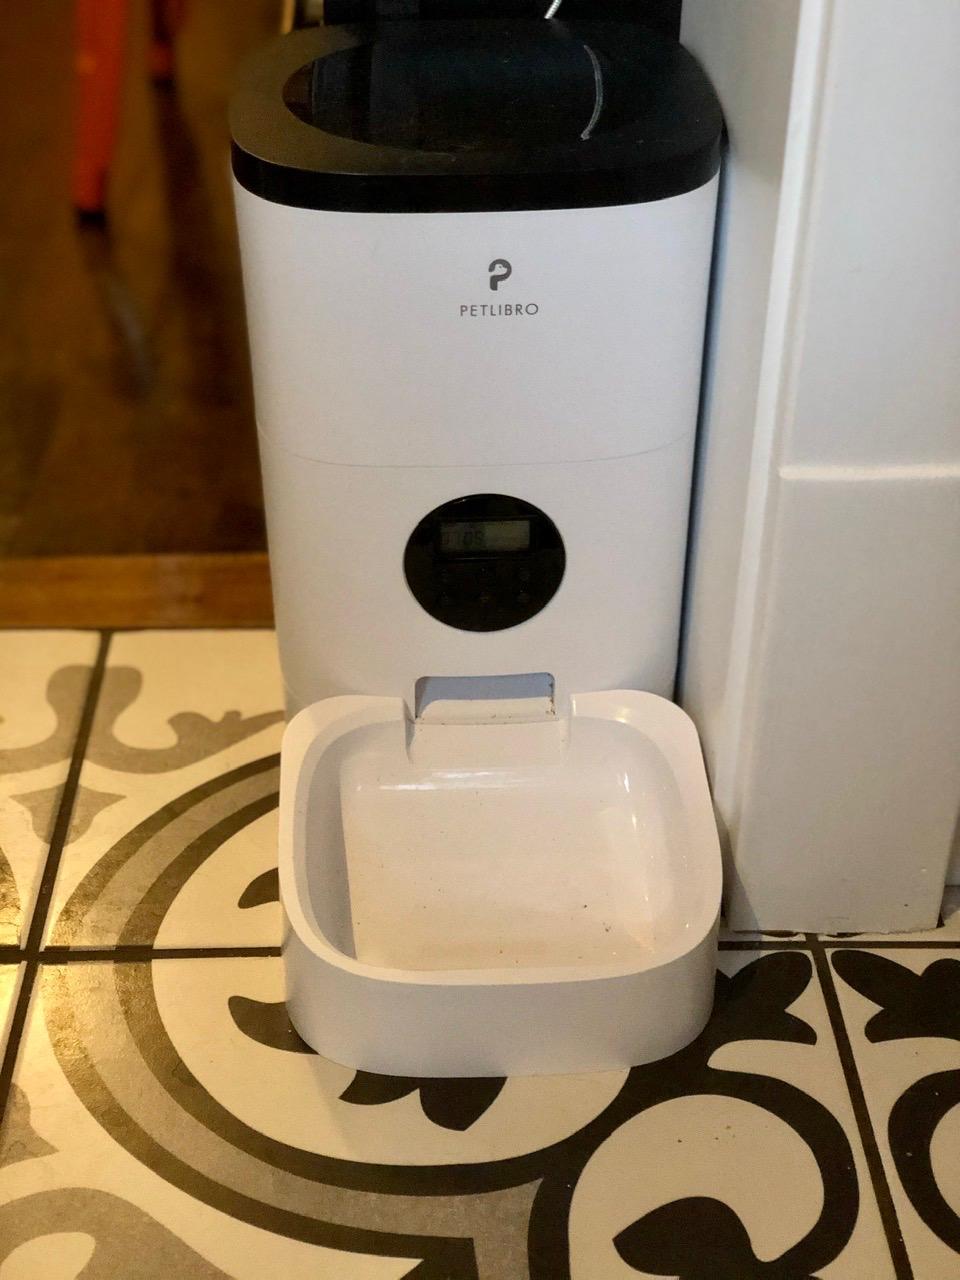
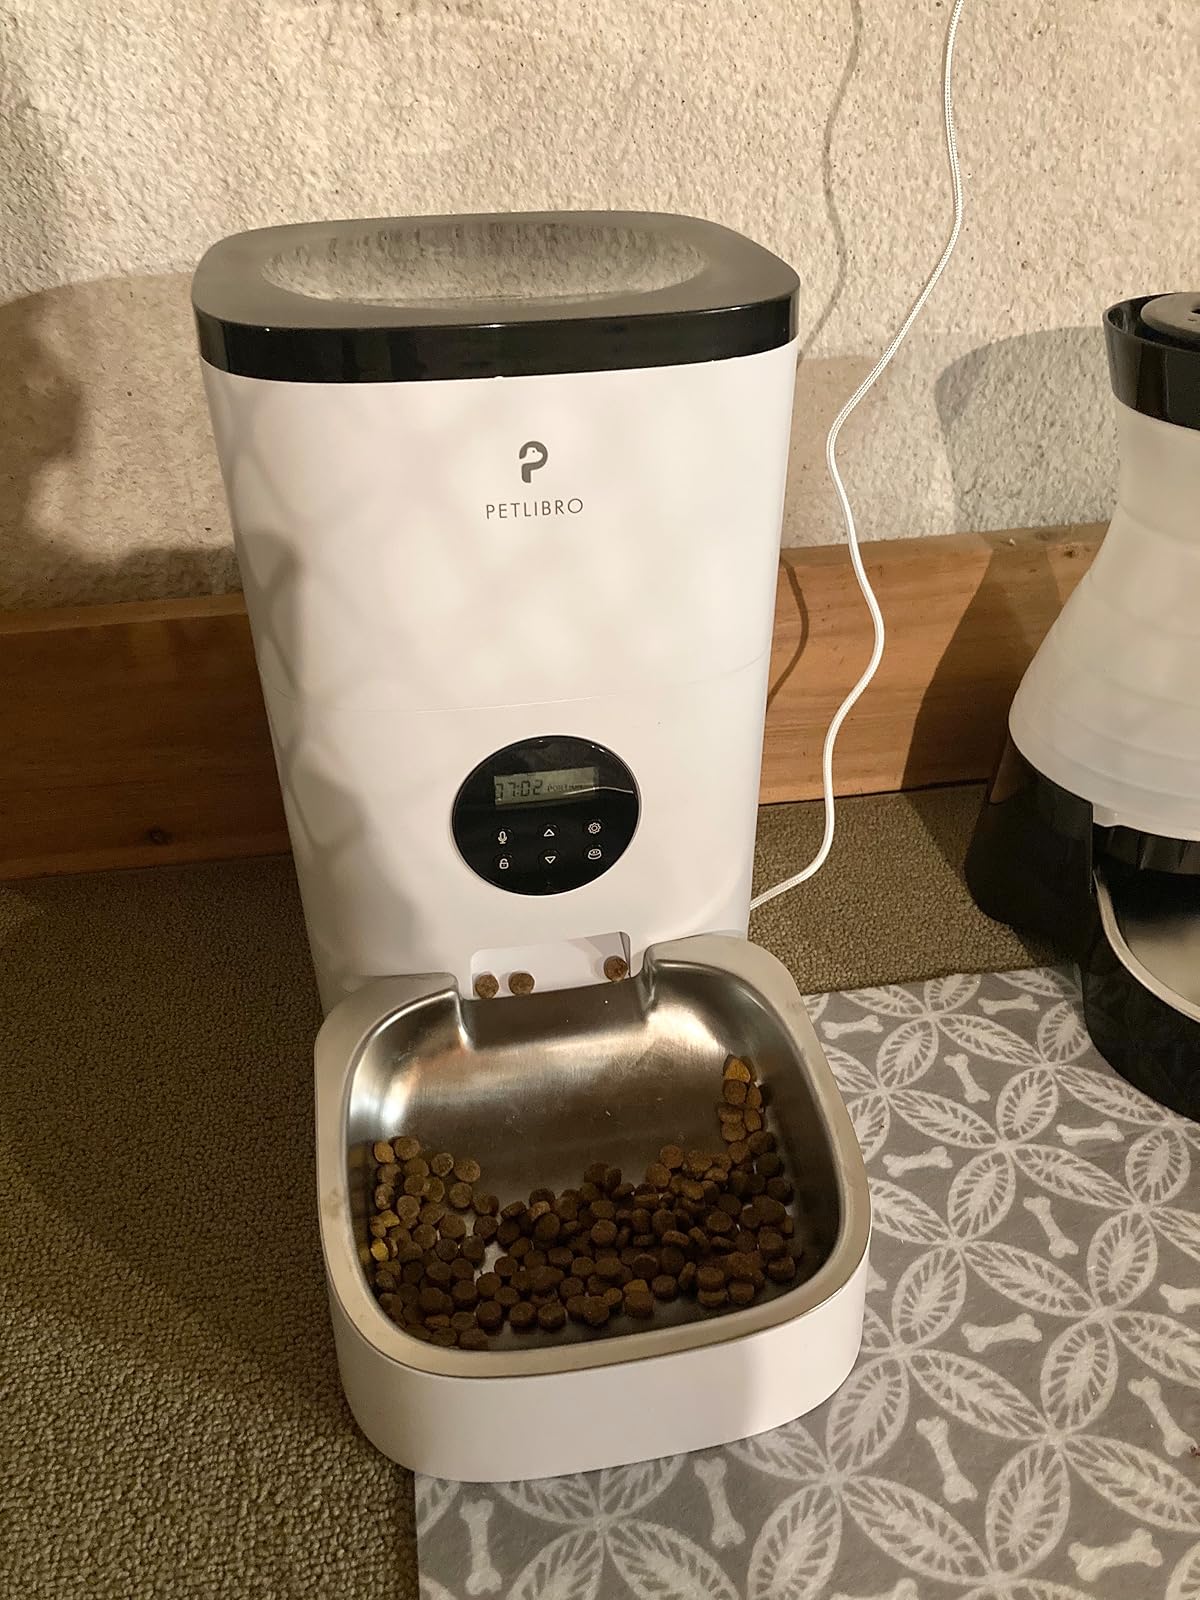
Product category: items_feeder
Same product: yes